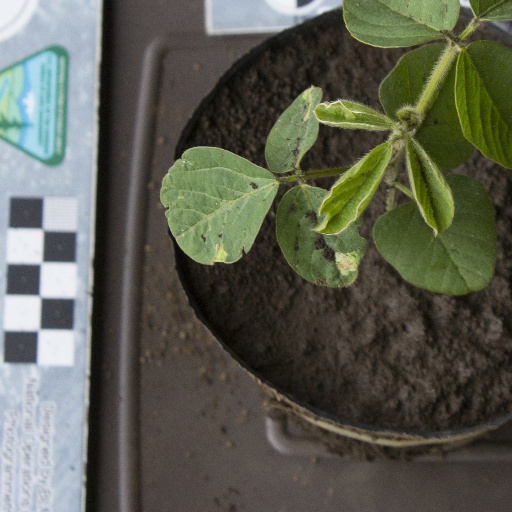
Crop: soybean